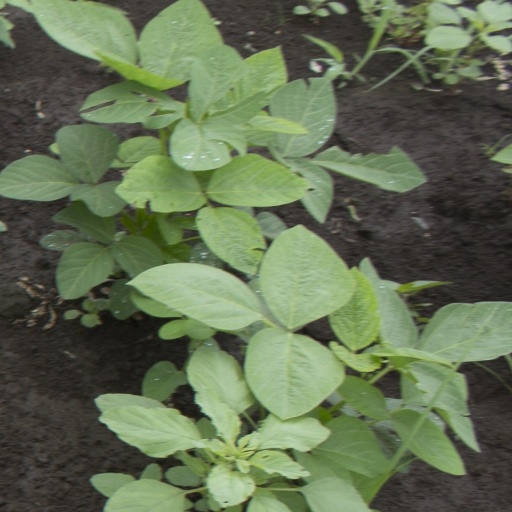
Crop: soybean